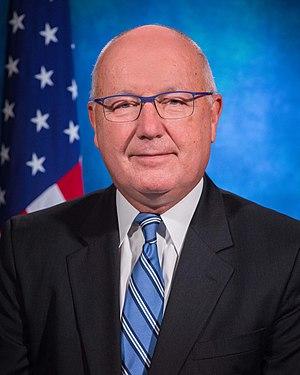
Cornelis Pieter Hoekstra, dit Peter Hoekstra, né le 30 octobre 1953 à Groningue, est un homme politique américain d'origine néerlandaise. Membre du Parti républicain, il est représentant du 2ᵉ district du Michigan au Congrès des États-Unis de 1993 à 2011. Basé dans la ville de Muskegon, le district s'étend sur plus de 800 kilomètres le long du lac Michigan. Hoekstra prend ses fonctions d'ambassadeur des États-Unis aux Pays-Bas le 10 janvier 2018, suite à sa nomination à la fonction par le président Donald Trump.
La mission diplomatique des États-Unis aux Pays-Bas consiste en une ambassade localisée à La Haye ainsi qu'en un consulat basé à Amsterdam.